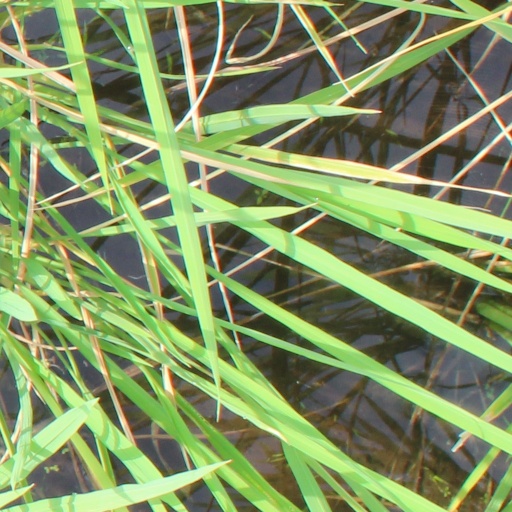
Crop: rice